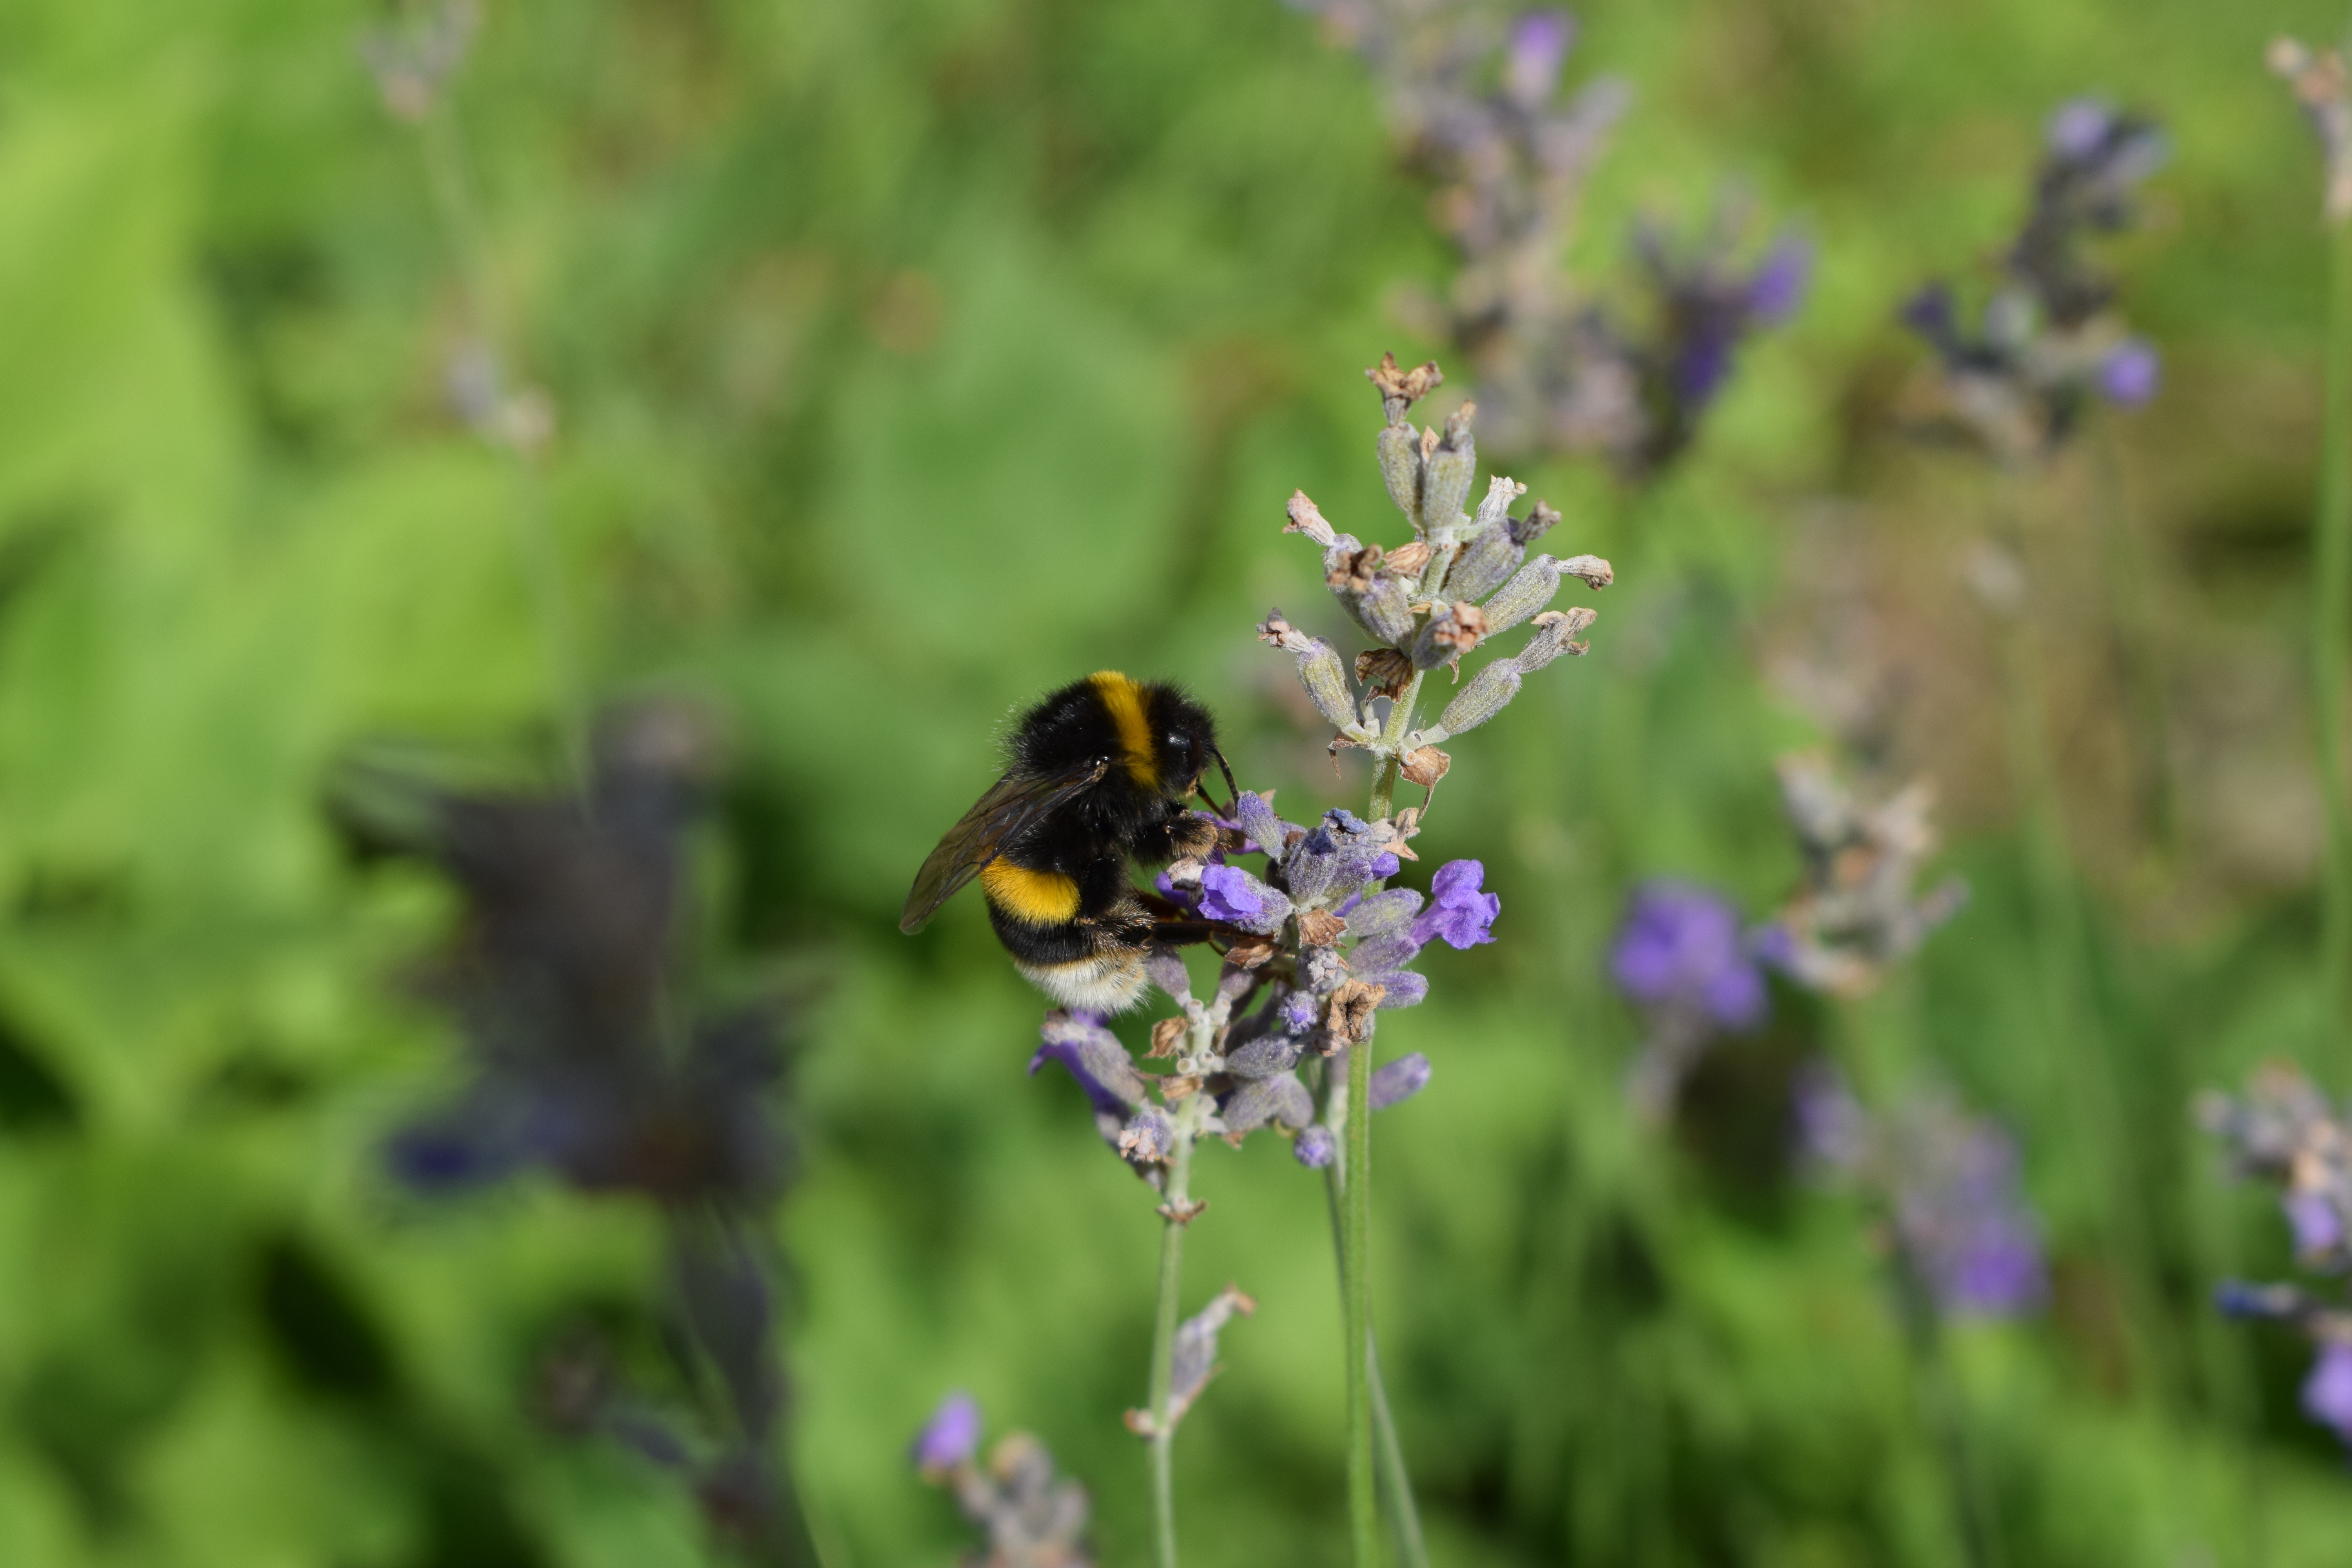
nature, grass, plant, meadow, prairie, flower, purple, herb, insect, botany, flora, lavender, fauna, invertebrate, wildflower, bee, bumblebee, nectar, macro photography, flowering plant, honey bee, pollinator, land plant, membrane winged insect, english lavender